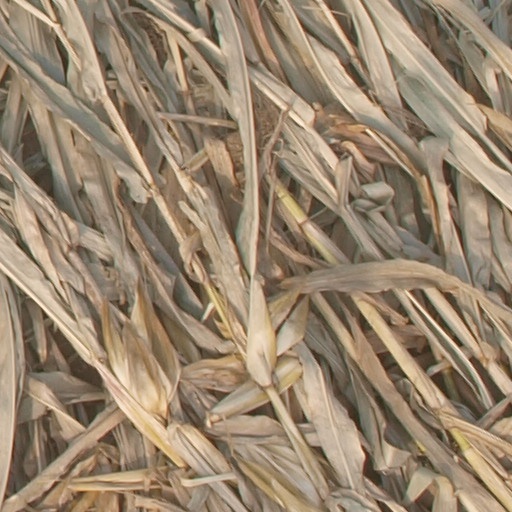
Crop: maize; corn